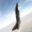
Label: airplane